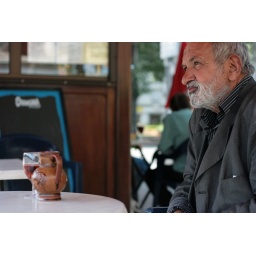
seeking for the truth in a small sized mug of french red wine